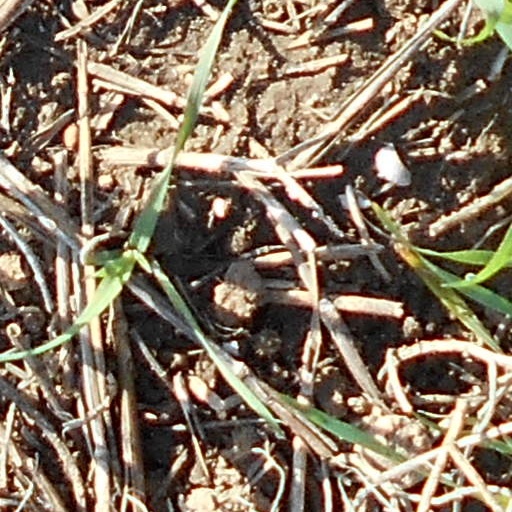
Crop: wheat